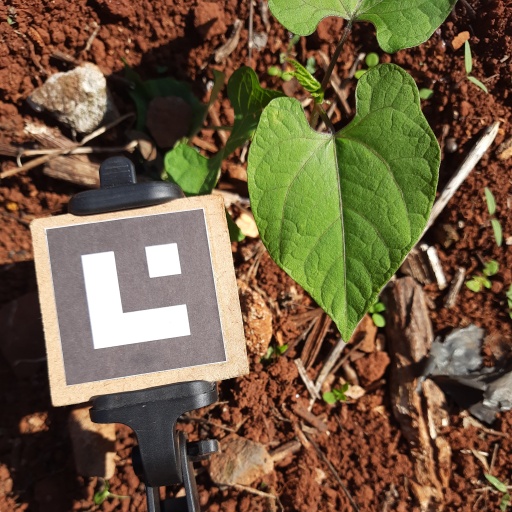
Observations: flat surface, no eating holes, under sunlight